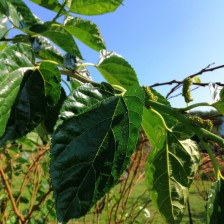
Variety: BlackOodTurkey